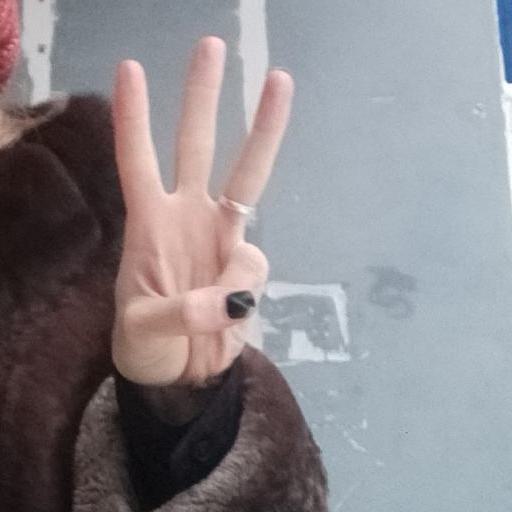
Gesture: three